BT tank

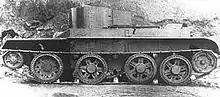
BT-6

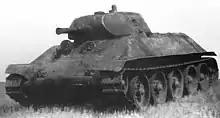
A-32 prototype undergoing tests in 1939. Notice 76.2 mm L-10 gun and the presence of five road wheels.

BT tanks saw service in the Second Sino-Japanese War, Spanish Civil War, Battles of Khalkhin Gol (also known as the Nomohan Incident), the Winter War in Finland, and in World War II.